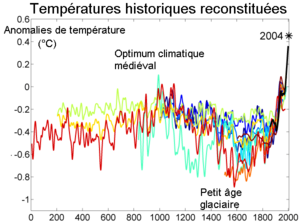
L'histoire du climat avant 1850, jusqu'à la révolution industrielle et le début du réchauffement climatique, est marquée par une alternance de phases de réchauffement et de glaciation ponctuant les changements climatiques successifs.
L’optimum climatique médiéval, parfois appelé réchauffement climatique de l'an mil ou embellie de l'an mil, est une période de climat inhabituellement chaud localisé sur les régions de l’Atlantique nord et ayant duré du Xᵉ siècle jusqu’au XIVᵉ siècle approximativement. L’optimum climatique est souvent rappelé lors des discussions animant le débat contemporain autour du réchauffement climatique. Quelques études signalent cette période comme une anomalie climatique médiévale au sein d'une période de refroidissement global, et/ou soulignent que l'importance de ses effets dépassa le domaine anecdotique des seules températures. Le niveau des températures durant l'optimum climatique médiéval était plus élevé que celui du petit Âge glaciaire qui lui a succédé, il était plus précisément équivalent à celui de la décennie des années 1990 mais n'aurait pas atteint « globalement » le niveau des températures du début du XXIᵉ siècle.
L'environnement est « l'ensemble des éléments qui entourent un individu ou une espèce et dont certains contribuent directement à subvenir à ses besoins », ou encore comme « l'ensemble des conditions naturelles et culturelles susceptibles d’agir sur les organismes vivants et les activités humaines ».
Le réchauffement climatique, ou réchauffement planétaire, est le phénomène d'augmentation des températures moyennes océaniques et atmosphériques, du fait d'émissions de gaz à effet de serre excessives. Ces émissions dépassent en effet la capacité d'absorption des océans et de la biosphère et augmentent l'effet de serre, lequel piège la chaleur à la surface terrestre. Le terme « réchauffement climatique » désigne plus communément le réchauffement mondial observé depuis le début du XXᵉ siècle, tandis que l'expression « changement climatique » désigne plutôt les épisodes de réchauffement ou refroidissement d'origine naturelle qui se sont produits avant l'ère industrielle.
Le ban des vendanges est l'autorisation administrative de commencer la récolte du raisin. Le terme exact est lever le ban des vendanges, c'est-à-dire l'interdiction de commencer à cueillir le raisin. Des historiens, avec à leur tête Emmanuel Le Roy Ladurie, se sont penchés sur les variations de date annuelles pour l'étude du paléo-climat. Ces marqueurs ont permis d'analyser les conditions climatiques dans lesquelles ont vécu nos ancêtres et de mieux comprendre leur peur de la disette et les émeutes dues à des crises frumentaires provoquées par des accidents climatiques.
Sur l'échelle des temps géologiques, le Subatlantique est le dernier étage géologique de l'Holocène. Succédant au Subboréal, il s'étend depuis environ -850.
L'éruption du Samalas en 1257 est un événement volcanique majeur du Moyen Âge, dont les conséquences ont eu un fort impact sur la Terre.